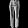
Label: Trouser